Shepton Mallet

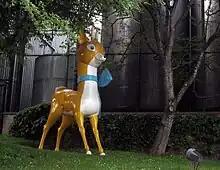
The Babycham fawn outside the brewery

On the south side of the town is a triangle of land bounded on the east by the A37, on the north by the former East Somerset Railway, and on the west by Cannard's Grave Road: Tadley Acres is a modern housing development built on land partly belonging to the Duchy of Cornwall. The development has been praised for its design quality and use of local, natural building materials. North of the former railway is Collett Park. Across Cannard's Grave Road from Tadley Acres is the Mid-Somerset Showground. Just to the south-west of the town centre, on a site which at the start of the 20th century had been the grounds of the former Summerleaze House and then a shoe factory, is the Townsend Retail Park, built in 2006–2007.